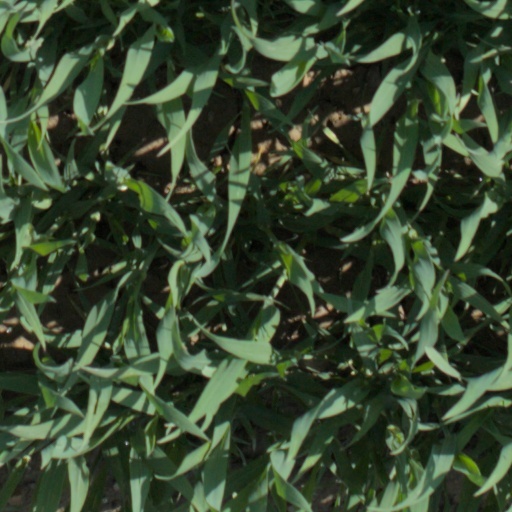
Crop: wheat